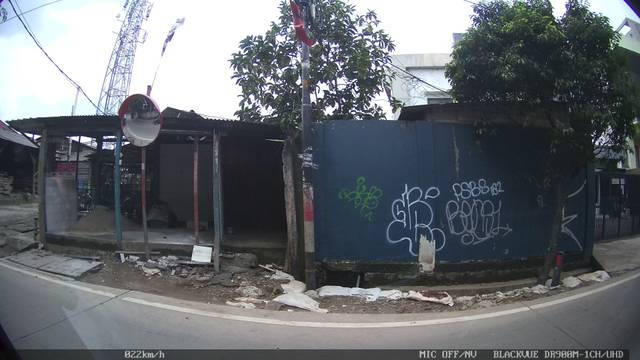
Region: Indonesia
Coordinates: -6.202, 106.756